J. Daniel Breen

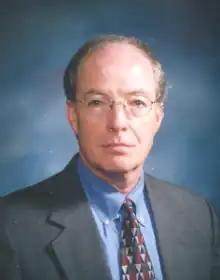

John Daniel Breen (born July 10, 1950) is a senior United States district judge of the United States District Court for the Western District of Tennessee.